Elaeagnus angustifolia

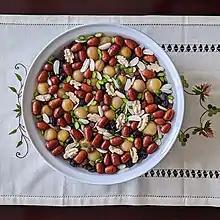
Dried oleaster fruit ("senjed") among other fruits as part of "haft mēwa", an Afghan dish

It is widely grown across southern and central Europe as a drought and cold-resistant ornamental plant for its scented flowers, edible fruit, attractive yellow foliage and black bark. It was grown in England by John Parkinson no later than 1633.